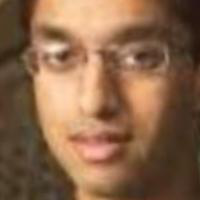
Age group: age 21-30